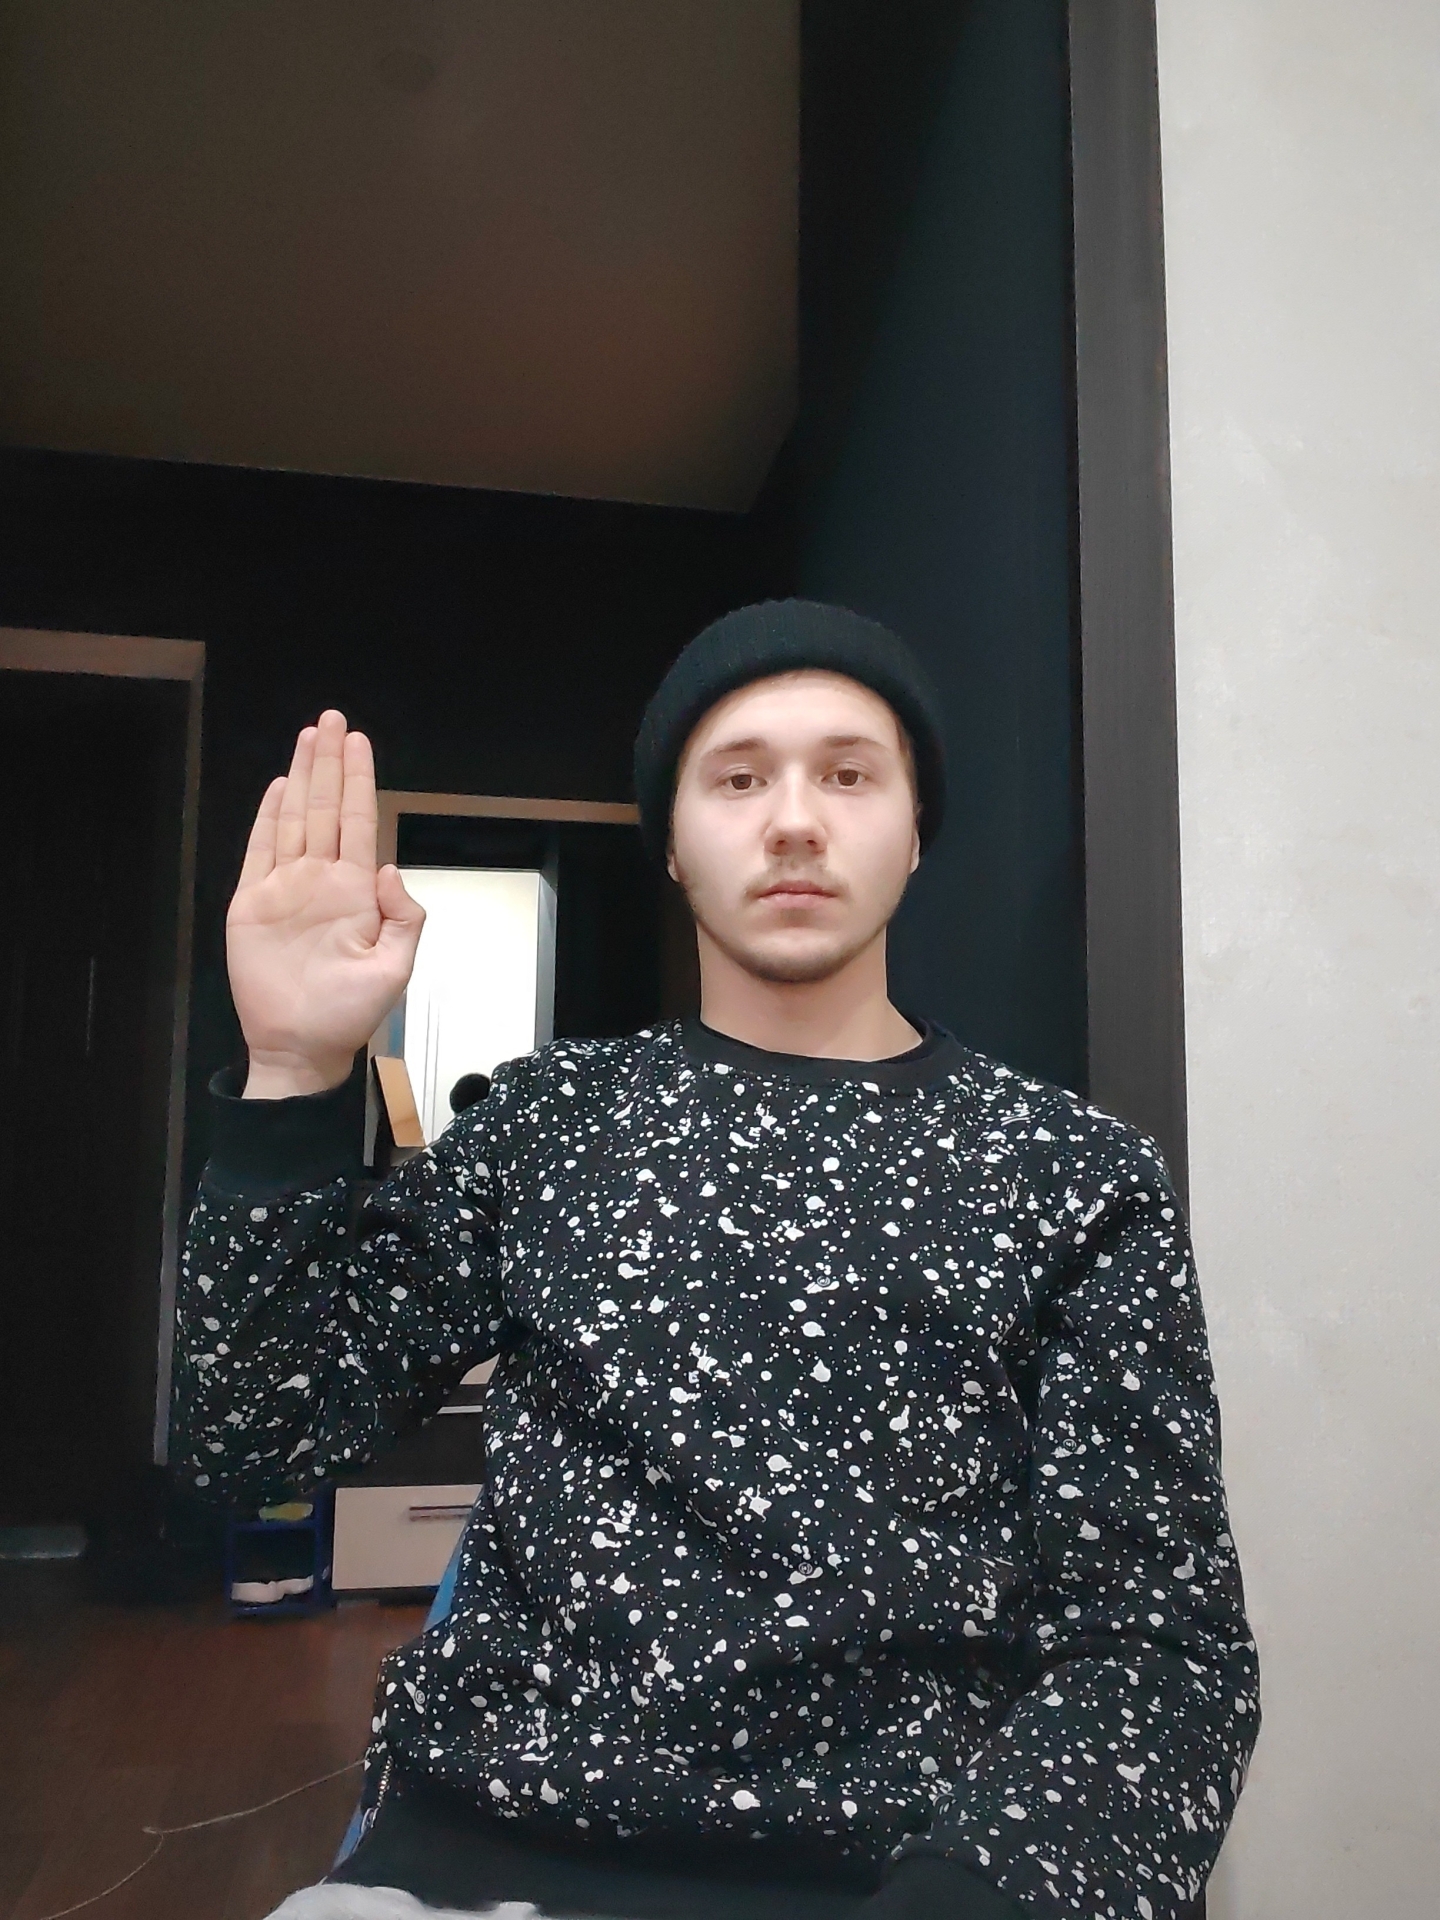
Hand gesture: stop